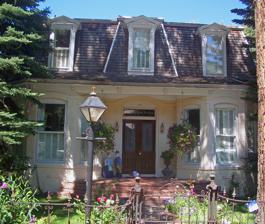
Building: Pioneer Park (Aspen, Colorado)
Country: United States of America
Year built: 1885
Historic house in Colorado, United States United States historic place Henry Webber House U.S. National Register of Historic Places South elevation, 2010 Location within Colorado Location Aspen , CO Coordinates 39°11′35″N 106°49′36″W / 39.19306°N 106.82667°W / 39.19306; -106.82667 Built 1885 Architectural style Second Empire MPS Historic Resources of Aspen MRA NRHP reference No. 87000189 Added to NRHP March 6, 1987 Pioneer Park , also known as the Henry Webber House or the Webber–Paepcke House , is located on West Bleeker Street in Aspen , Colorado, United States. It is a brick structure erected in the 1880s, one of the few such homes in the city. In 1987 it was listed on the National Register of Historic Places . Henry Webber, its builder, was a shoe merchant who grew wealthy from his mining investments during Aspen's original growth during the Colorado Silver Boom . The house is said to be haunted by the ghost of his wife Harriet, who died under controversial circumstances. It is the only intact house in the Second Empire architectural style in the city, particularly on the interior. At one time it was owned by Walter Paepcke , the Chicago businessman who led Aspen's mid-20th-century renaissance as a ski resort town. While Paepcke owned the house, he invited Albert Schweitzer to Aspen to give the keynote speech at a festival he organized to commemorate Johann Wolfgang von Goethe 's bicentennial. It was Schweitzer's only visit to the U.S., and he stayed in the carriage house at the rear of the property. Today that building, a contributing resource to the Register listing, is known as Schweitzer Cottage. The house remains a private residence. Building and grounds The house is located on the north side of West Bleeker between North Third and North Fourth streets in Aspen's residential West End. Main Street ( State Highway 82 ) is a block to the south, and the commercial areas of downtown several blocks east. The terrain is flat, with Aspen Mountain rising abruptly and steeply two blocks to the south. The lot occupies the entire southern half of the block below the alley midway between it and West Hallam Street to the north. Its eastern section is a landscaped area with mature cottonwood trees and curving walkways. The house itself sits in the western portion of the property, near the middle of the frontage . Exterior It is a one-and-a-half-story brick structure, three bays by two, topped by a shingled mansard roof . Behind the main block is a smaller rear addition. A long rectangular section projects to the west from the rear addition, putting the house on the north and east of its swimming pool . Along the front are an original iron fence and a line of tall mature mixed evergreen and deciduous trees. The south (front) facade has two projecting polygonal bays with double-hung one-over-one sash windows , flanking the main entrance, double wooden doors reached by low, wide semicircular brick steps. "Pioneer Park" is written on the glass transom . Above it is a brick course connecting all the brick arches above the windows and the transom; it is complemented by another course at the base. External image Late 20th-century view of Pioneer Park from a different angle, showing east side Above the bracketed cornice the roof flares slightly, creating overhanging eaves . Three pedimented dormer windows with double-hung one-over-one sash pierce the steep face of the mansard roof on the upper story; the central one is additionally set in a projecting trapezoid . Above the windows the nearly flat roof peaks in the center. On the east and west sides fenestration consists of three narrow windows on the sides with a wider window in the center, all with the same one-over-one double-hung sash as the front windows. There are only two dormers on those faces. In the rear is a two-story kitchen wing with a one-story clapboard -sided timber frame addition on its west. Interior Wide semicircular brick steps rise to the main entrance, consisting of paneled double doors set with etched glass windows. They open into an interior that abounds in original black walnut woodwork. It is used for the doors, door and window surrounds, baseboards and stairway. Unusually, it is even used upstairs. All rooms on the first floor have high ceilings, with the doors nearly reaching them. To the east is the living room, whose ceiling has wide molding and a plaster medallion in the center from which a chandelier hangs. In the wall is a carved marble fireplace. Opposite is a room that was used either as a library or parlor. Its fireplace has a painted wooden surround. Carved panels on its face have an abstract design; brackets support the mantelpiece . Outbuildings There are several outbuildings. A garage sits next to the house. In the northeast corner is a wooden octagonal summer house . The carriage house , the only outbuilding to be considered contributing to the property's historic character, is similar in appearance to the main house. It is located on the west, facing North Fourth Street at the alley, with several small brick additions on that side. History Henry Webber arrived in Aspen with his wife Harriet from the East in 1880. She was one of 13 women who spent that winter in what was still a mining camp. At that time it was beginning to transform from a small collection of log cabins into a more permanent settlement due to the many lodes of silver being mined from the surrounding mountains. The couple started a business selling and repairing shoes and clothing. The Webbers also began investing in local mines. Both businesses succeeded, making them wealthy, but Harriet Webber was unable to enjoy it. In 1881 she died of an overdose of strychnine , then available over the counter as a tranquilizer . Her last words, "Henry will know", led to rumors that her death was either a suicide or murder brought on by a rumored extramarital affair between him and her niece. In the end it was ruled accidental. Webber became city treasurer in 1883. Harriet's ghost is said to haunt the house he built two years later. Aspen's newly successful were building homes in a variety of Victorian styles in the city's West End. Webber, who also built downtown Aspen's Elks Building, used the Second Empire mode for his house, not a common choice at the time in the city. It is the only one that remains intact in Aspen today, along with its original iron fence along the street. House ca. 1890 Later Webber served a term as mayor of Aspen, elected despite revelations that he had abandoned a wife and family prior to marrying Harriet. Shortly after that time, the Sherman Silver Purchase Act was repealed and the city's economy began to contract. The decades afterward, as its population declined from over 10,000 to 500 by 1930, are called "the quiet years". Many buildings and houses from the boom years were abandoned and succumbed to fire and/or the effects of severe winters at high elevation in the Rocky Mountains . The Pioneer Park house survived because after Webber's death in 1911, it became the home of the Prechtls, local blacksmiths . In 1944 it was purchased by Walter Paepcke , a Chicago businessman who, along with his wife Elizabeth, had seen the potential Aspen offered for the development of a ski resort and financed the initial development of the Aspen Mountain ski area. The Paepckes also began efforts to make Aspen a cultural center. They are regarded as the founders of modern Aspen as a result. As one aspect of this, in 1949 Walter Paepcke, working with University of Chicago chancellor Robert Maynard Hutchins , organized a conference and festival in Aspen to commemorate the bicentennial of German poet Johann Wolfgang von Goethe . They invited German humanist Albert Schweitzer to come from his missionary and medical work in West Africa to give the festival's keynote address ; it would be his only visit to the United States during the 90 years of his life. While in Aspen, as Paepcke's guest, he stayed in the carriage house on the Pioneer Park property. It has since been named Schweitzer Cottage in his memory and designated a local landmark. Paepcke painted the house pink while he owned it; since then it has been painted light tan. He and Elizabeth built the summer house and garage. They may also have built the additions on the carriage house, and added the marble fireplace in the living room. At some point after 1980 the additional wings on the building and the swimming pool were added. The trees along the street and the property line have also been allowed to mature, isolating and shading the house. There have been no other significant changes to the property. See also List of reportedly haunted locations in the United States National Register of Historic Places listings in Pitkin County, Colorado References